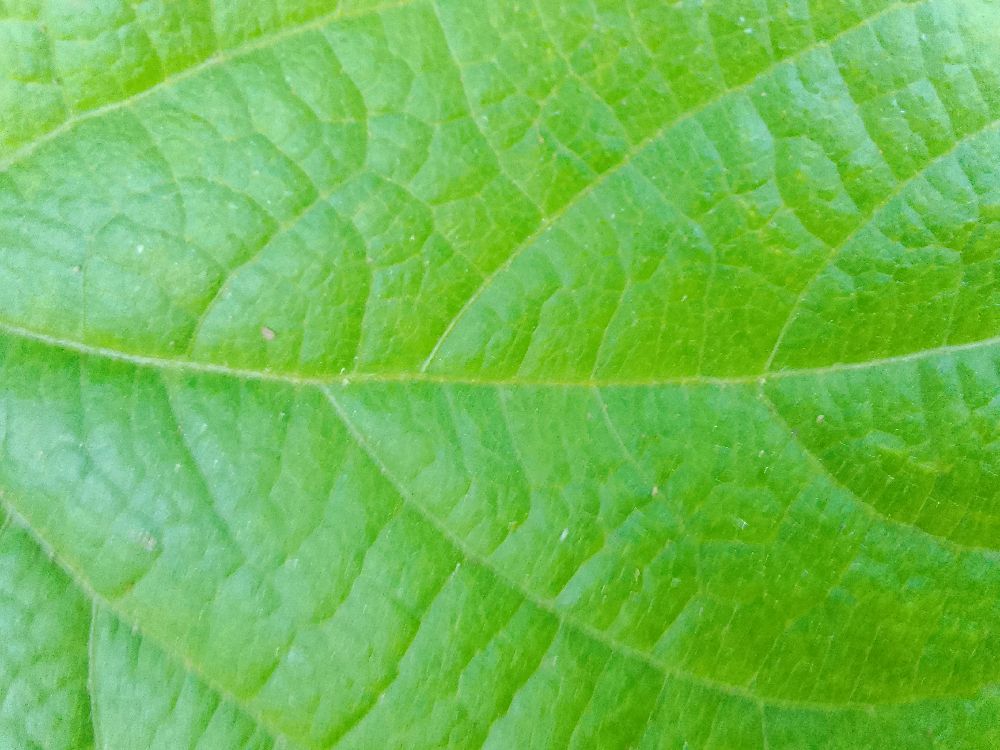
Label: healthy